Fermo Forti

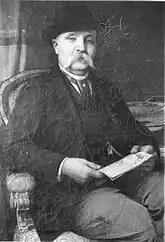
Self-portrait (1902)

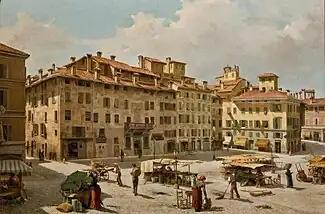
The Piazza Grande in Modena

Fermo Forti (3 February 1839, Carpi–24 February 1911, Carpi) was an Italian painter and sculptor; best known for his religious works. He also painted some historic and genre scenes in a Realist style.